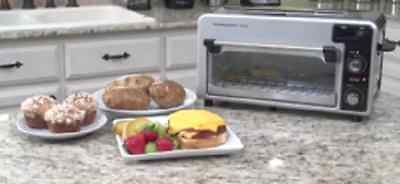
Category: toaster